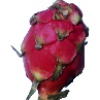
Label: Pitahaya Red 1